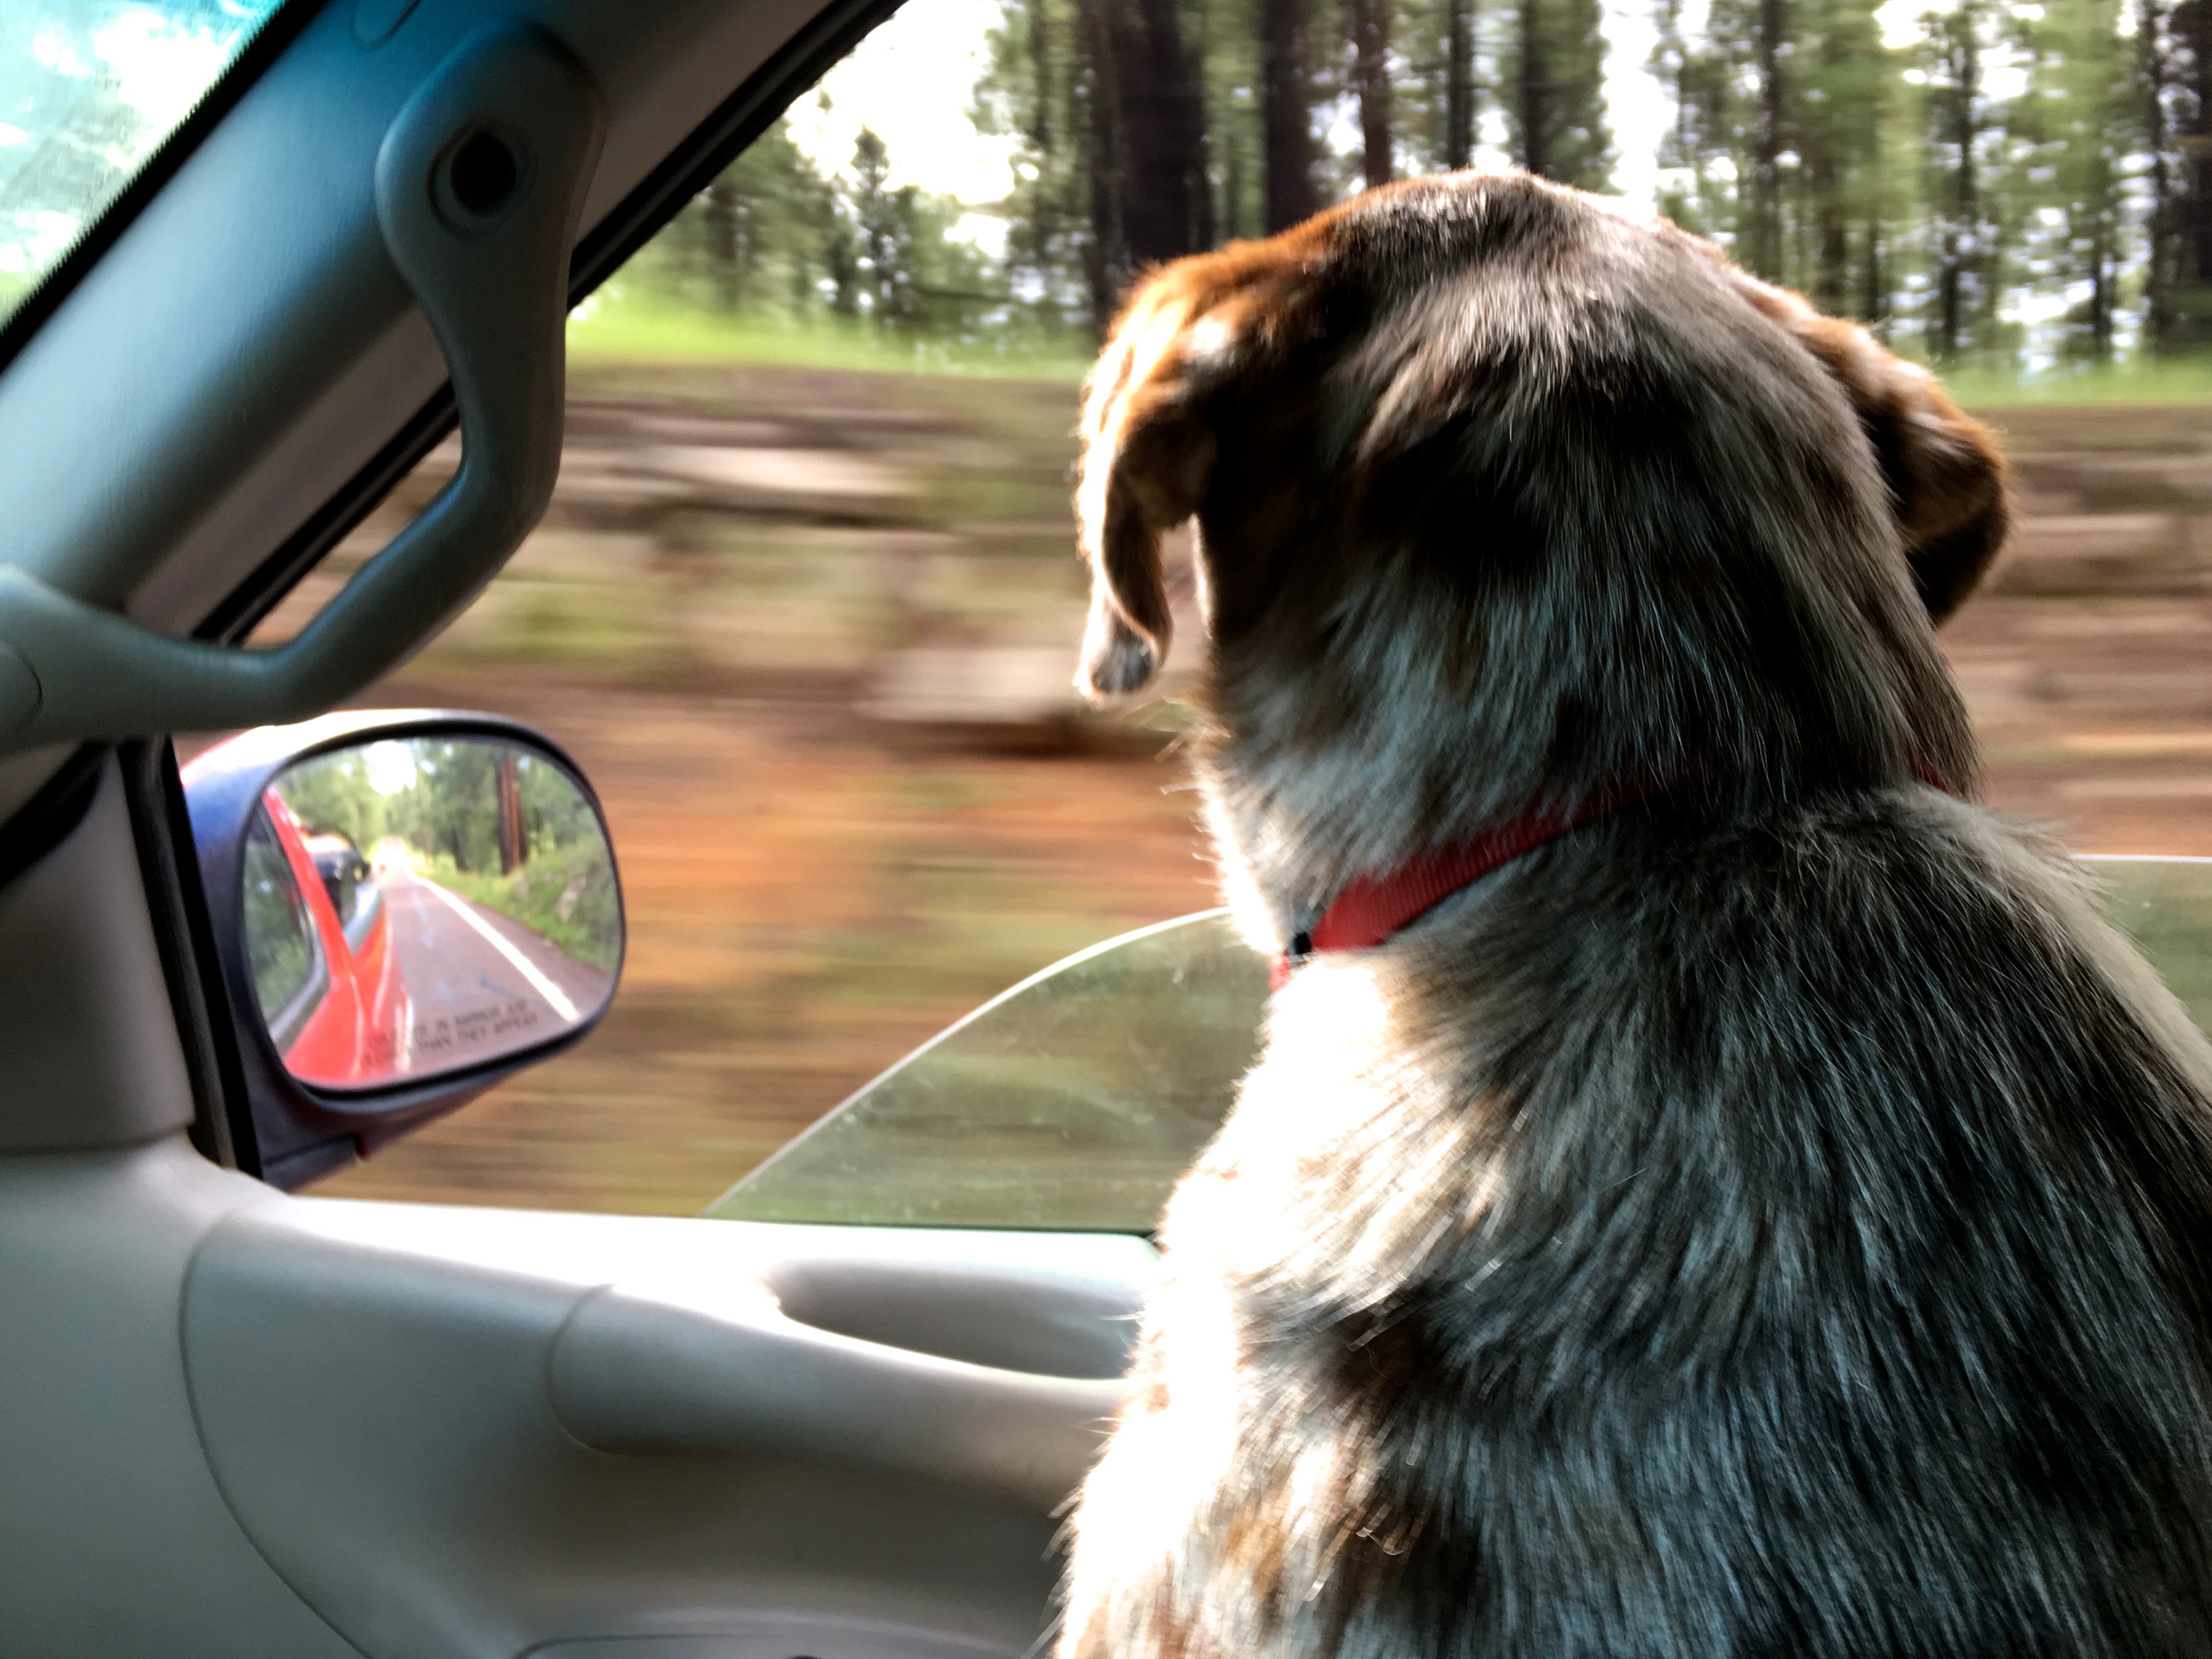
dog, mammal, 2016366, dog like mammal